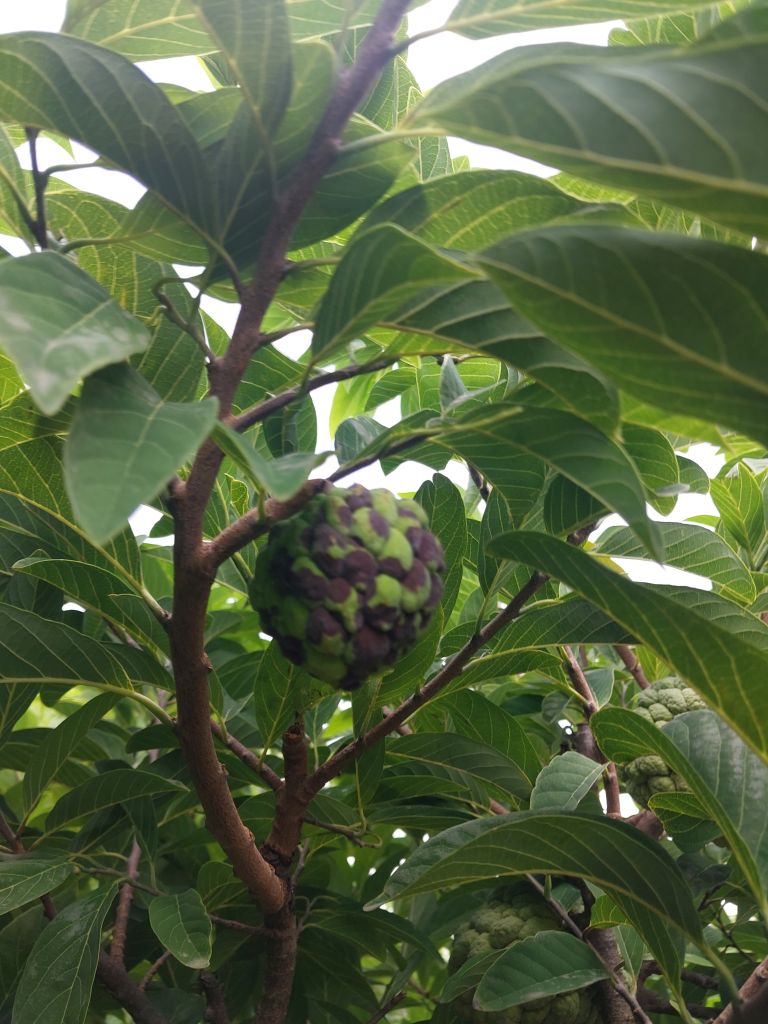
Disease label: Diplodia Rot